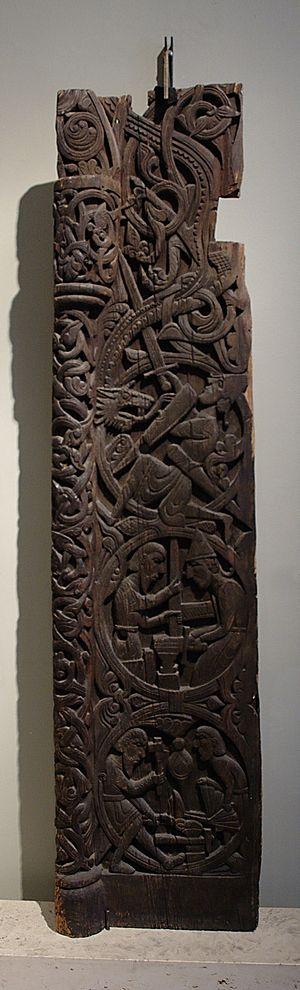
Fáfnir est, dans le cycle de Sigurd de la mythologie scandinave, le fils de Hreidmar et le frère de Regin et d'Ótr, originairement un nain relativement puissant, qui, après s'être emparé du trésor maudit de son père, prend la forme d'un dragon aux allures de serpent afin de le protéger. Il est finalement mis à mort à l'instigation de son propre frère Regin, par le héros Sigurd.
La Légende de Sigurd et Gudrún est un livre de J. R. R. Tolkien édité à titre posthume par son fils Christopher. Il est paru le 5 mai 2009 en version originale, avec des illustrations de Bill Sanderson ; la traduction française a été publiée, dans une édition bilingue, le 15 avril 2010 chez Christian Bourgois Éditeur.
Une stavkirke ou stavkyrkje est une église médiévale en bois typique de la Norvège, bien que des fouilles laissent penser que d'autres églises de ce type aient pu exister ailleurs en Europe du Nord. On a répertorié environ 1 300 églises médiévales, dont 28 ont été sauvegardées en Norvège. On les appelle en français les « églises en bois debout » car des mâts ou poteaux sont utilisés pour soutenir le toit et l'élévation de la nef, mais aussi élever les murs.